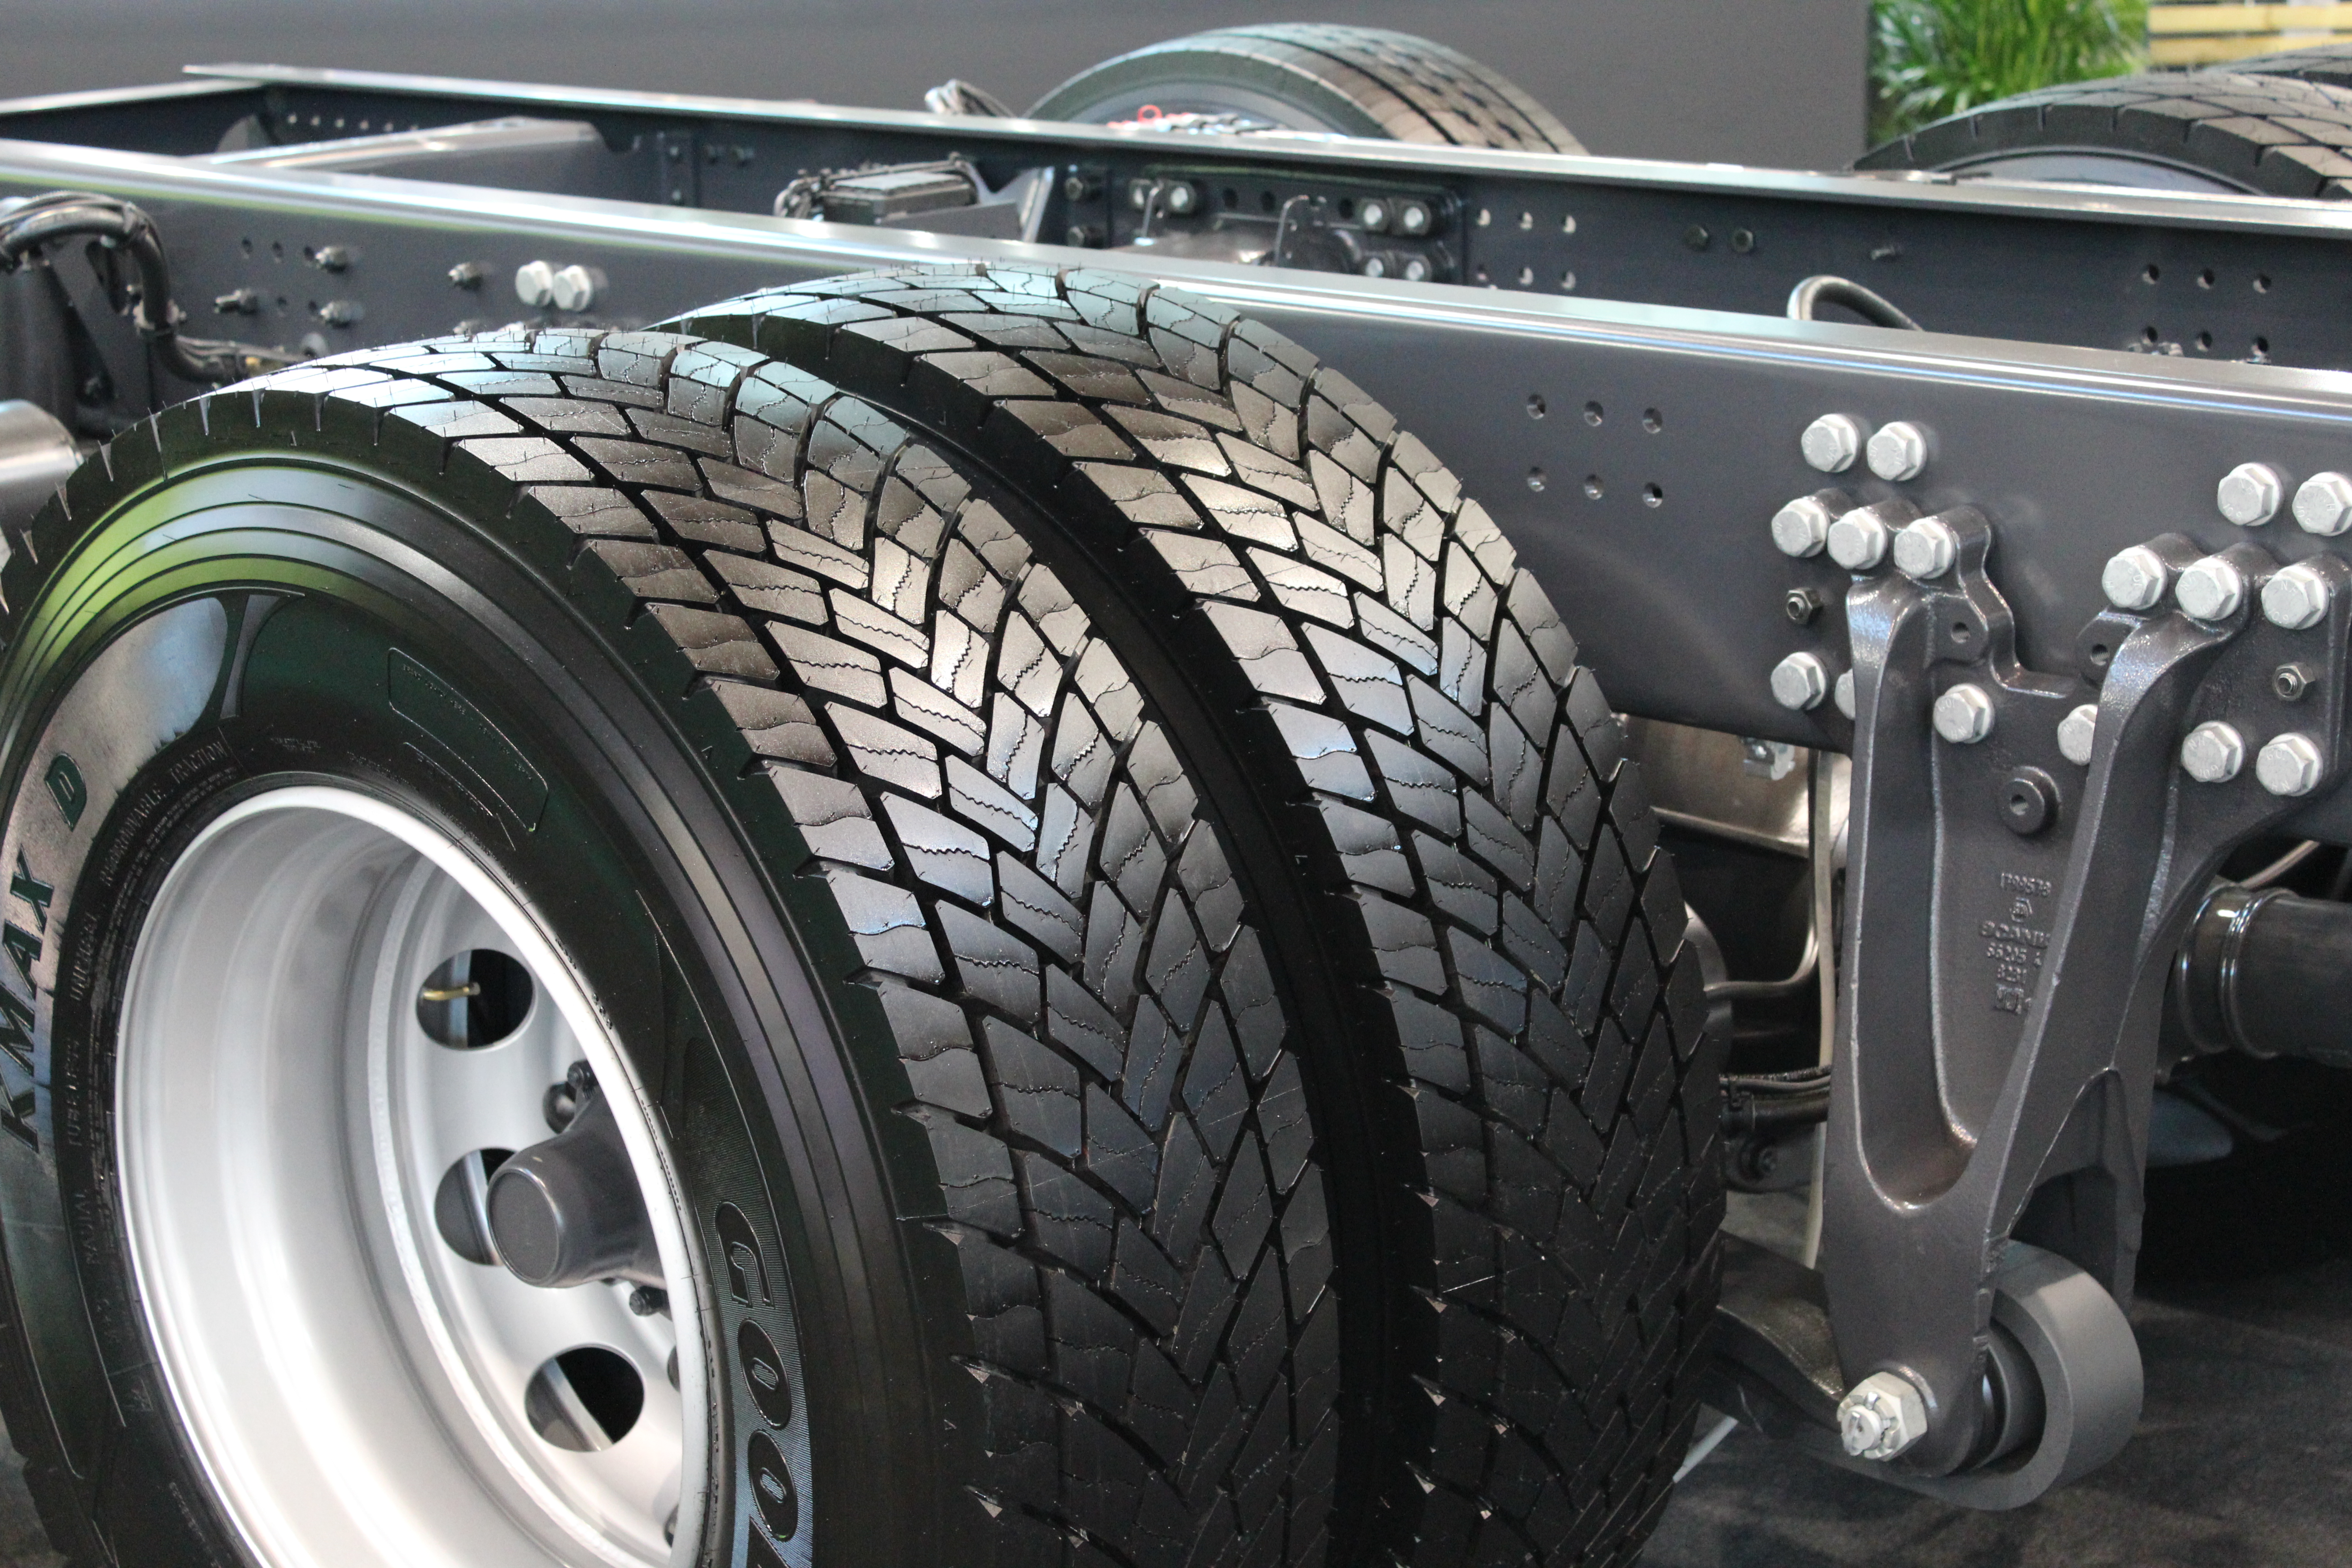
wheel, tire, truck, black, tread, motor vehicle, car, automotive tire, vehicle, automotive wheel system, automotive design, automotive exterior, synthetic rubber, auto part, rim, formula one tyres, chassis, spoke